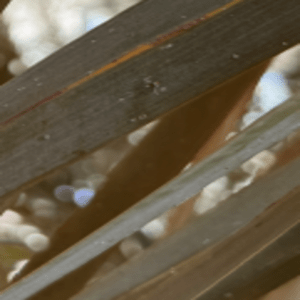
Label: Rachis Blight